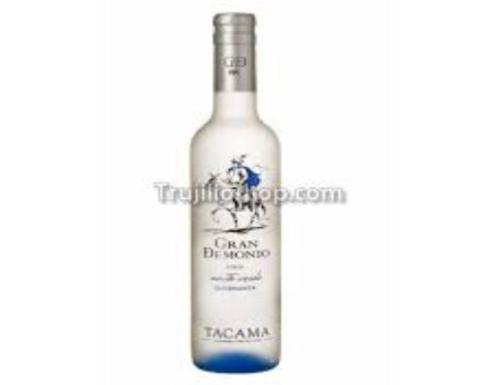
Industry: Food